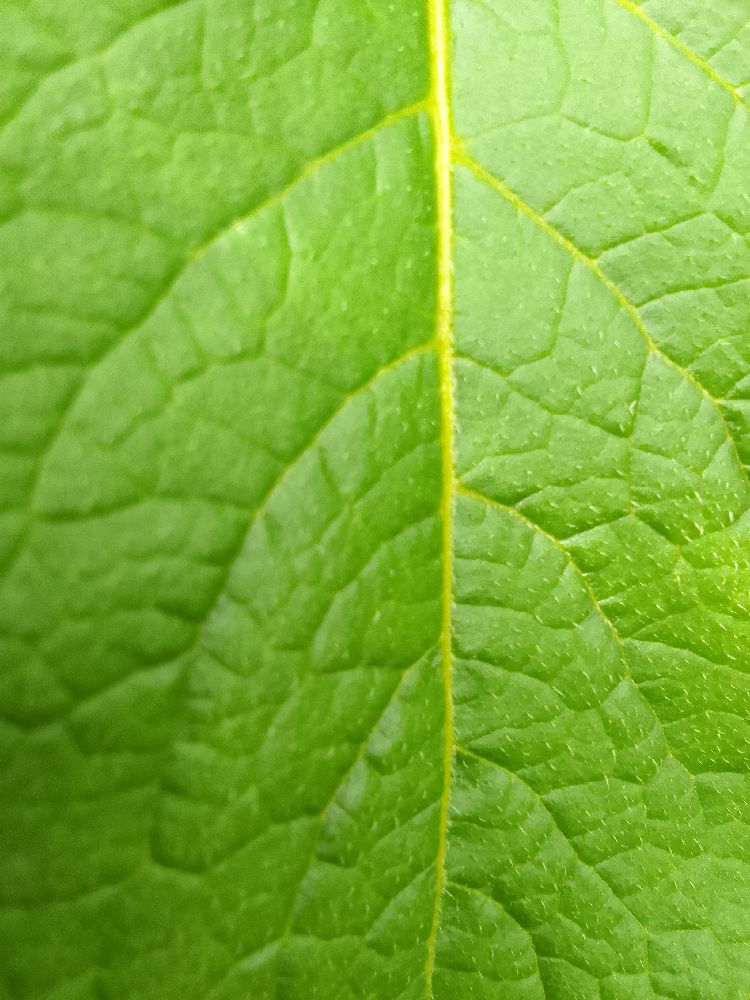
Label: Healthy